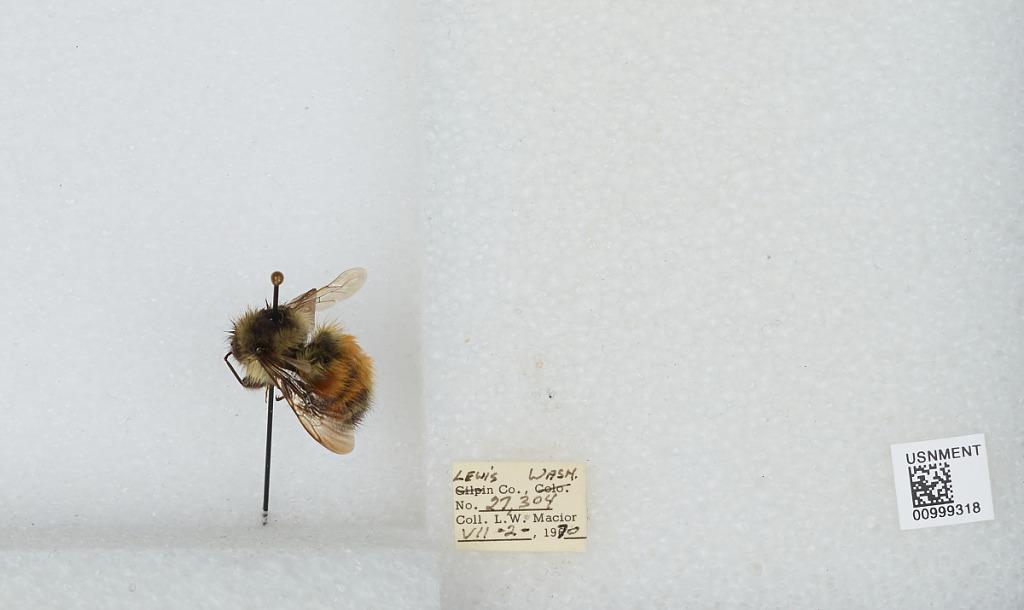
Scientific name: Bombus (Pyrobombus) melanopygus Nylander
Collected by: L. Macior
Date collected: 1970-7-2
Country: United States
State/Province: Washington
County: Lewis
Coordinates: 46.58, -122.4